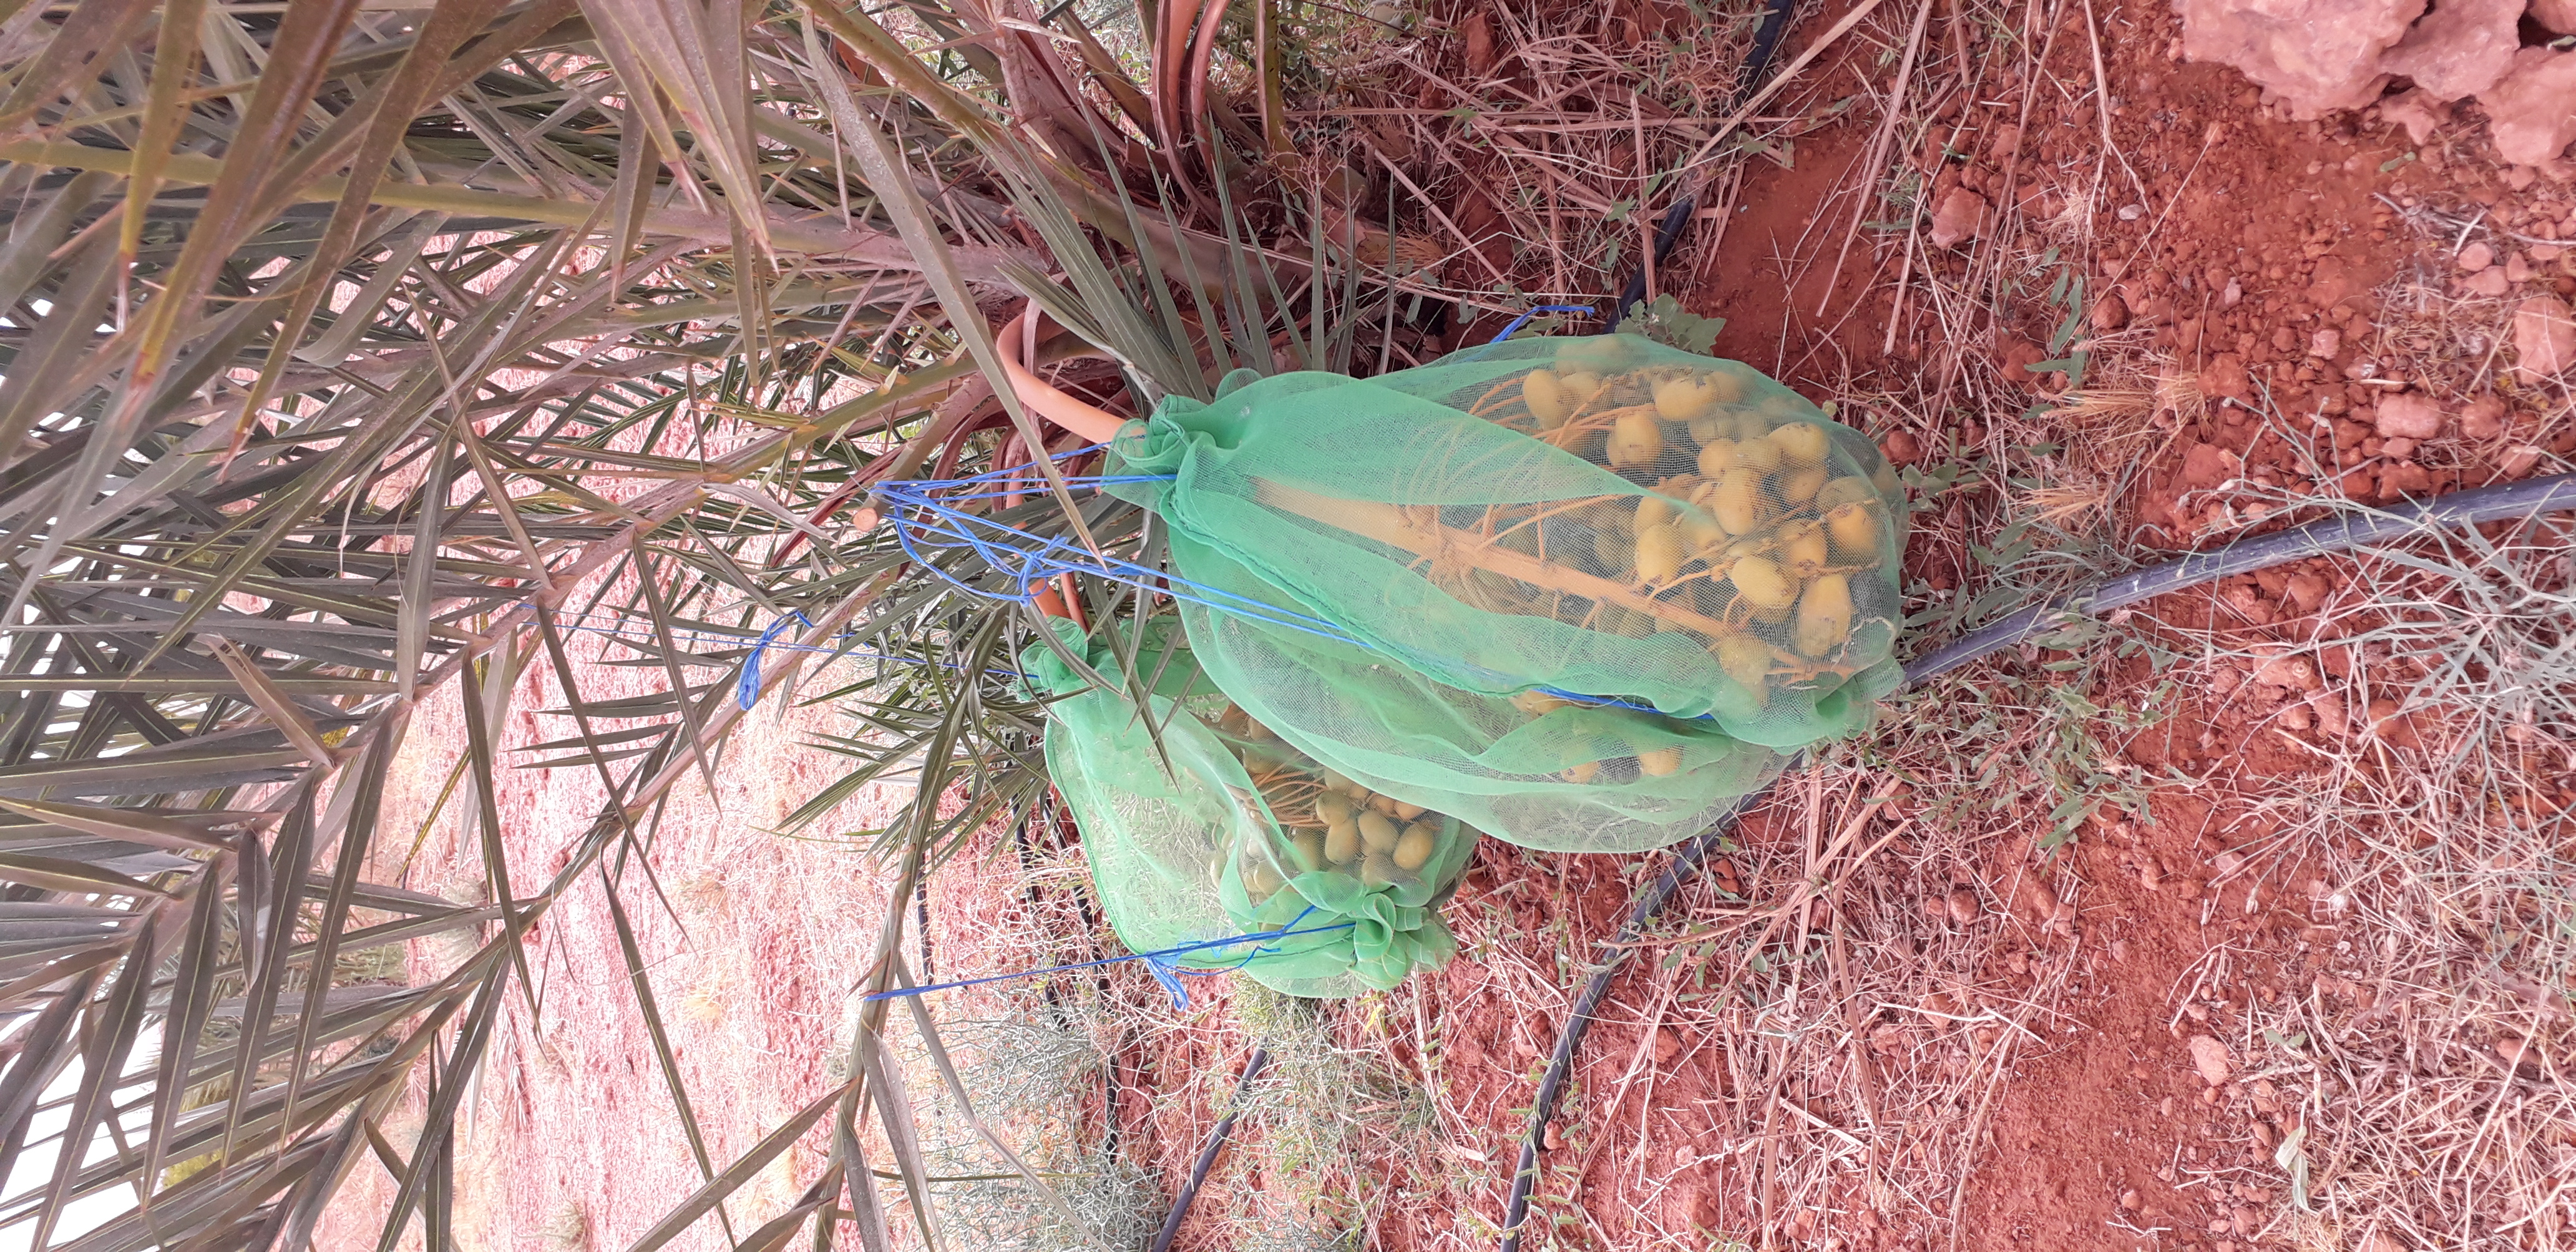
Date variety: Boufagous